Kálmán Tisza

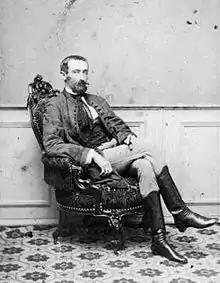
Kálmán Tisza 1865

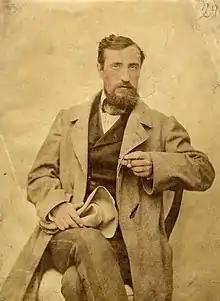
Kálmán Tisza, 1870

With the defeat of the Hungarians during the revolution, many of the reforms were revoked and Hungary was put under military dictatorship under Austrian general Julius Haynau. Tisza went abroad with most of his family, and carefully studied foreign institutions. On returning home he devoted himself to the improvement of the family estates, and in 1855 was elected assistant curator of the Calvinist church at Salonta, in succession to his father.